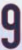
Number: 9